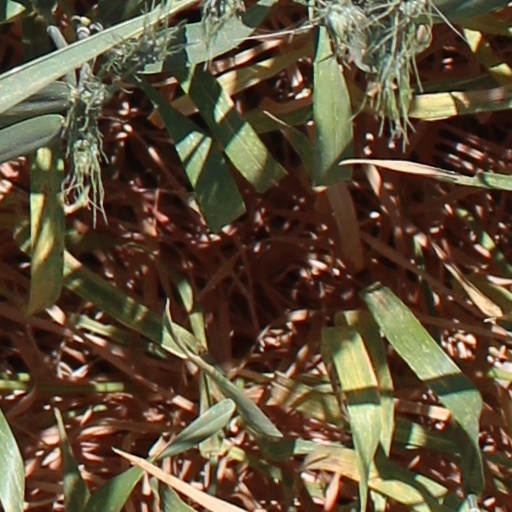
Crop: wheat